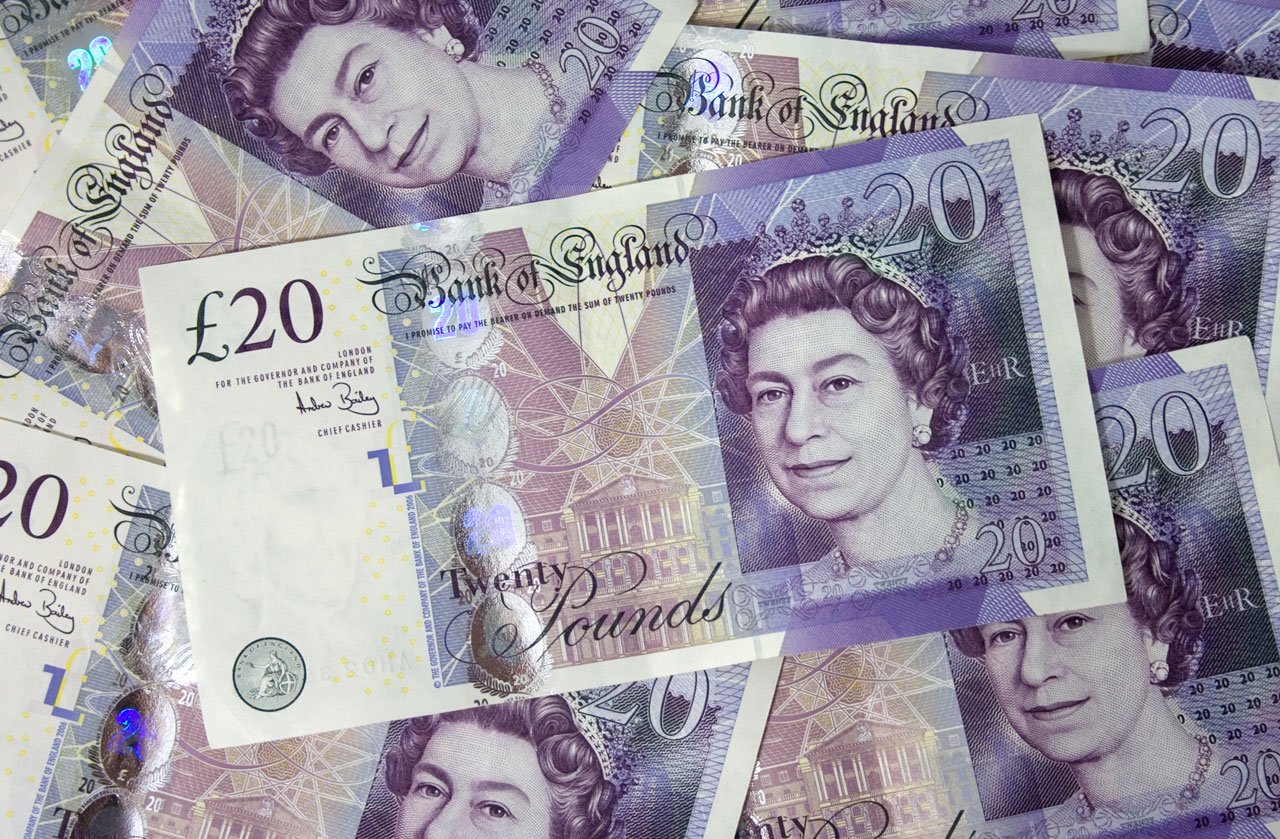
money, paper, material, cash, bank, currency, british, britain, united, kingdom, bill, notes, pound, banknote, bills, pounds